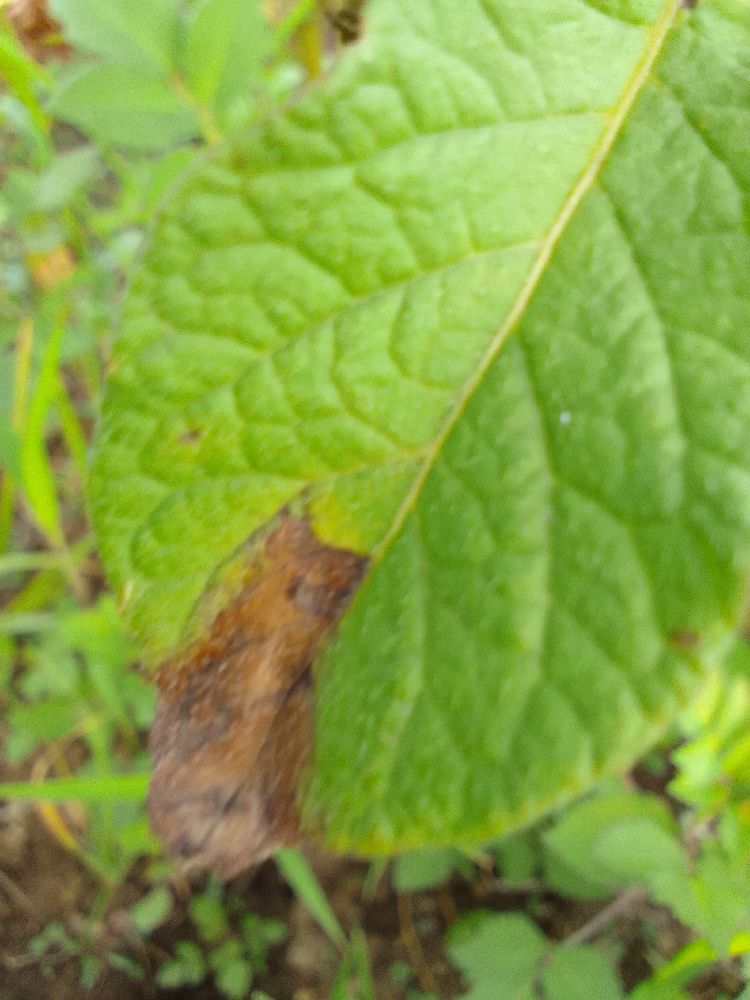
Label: Late blight